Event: Ecuador Earthquake
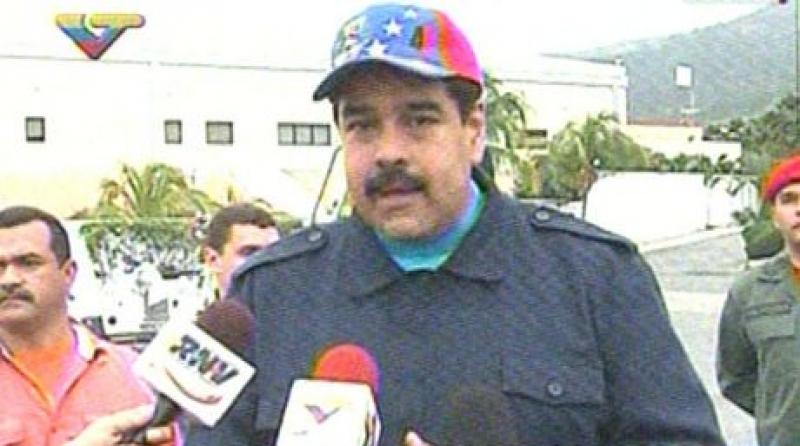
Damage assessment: no_damage